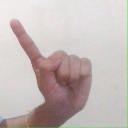
अक्षर: ए